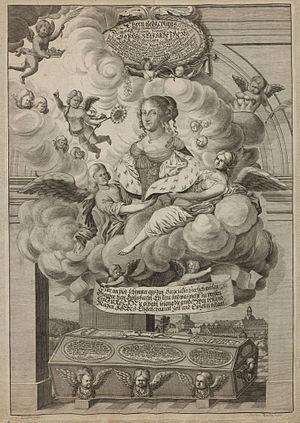
Sophie-Élisabeth de Schleswig-Holstein-Sonderbourg-Wiesenbourg, était une noble allemande, membre de la Maison d'Oldenbourg et par mariage duchesse de Saxe-Zeitz.